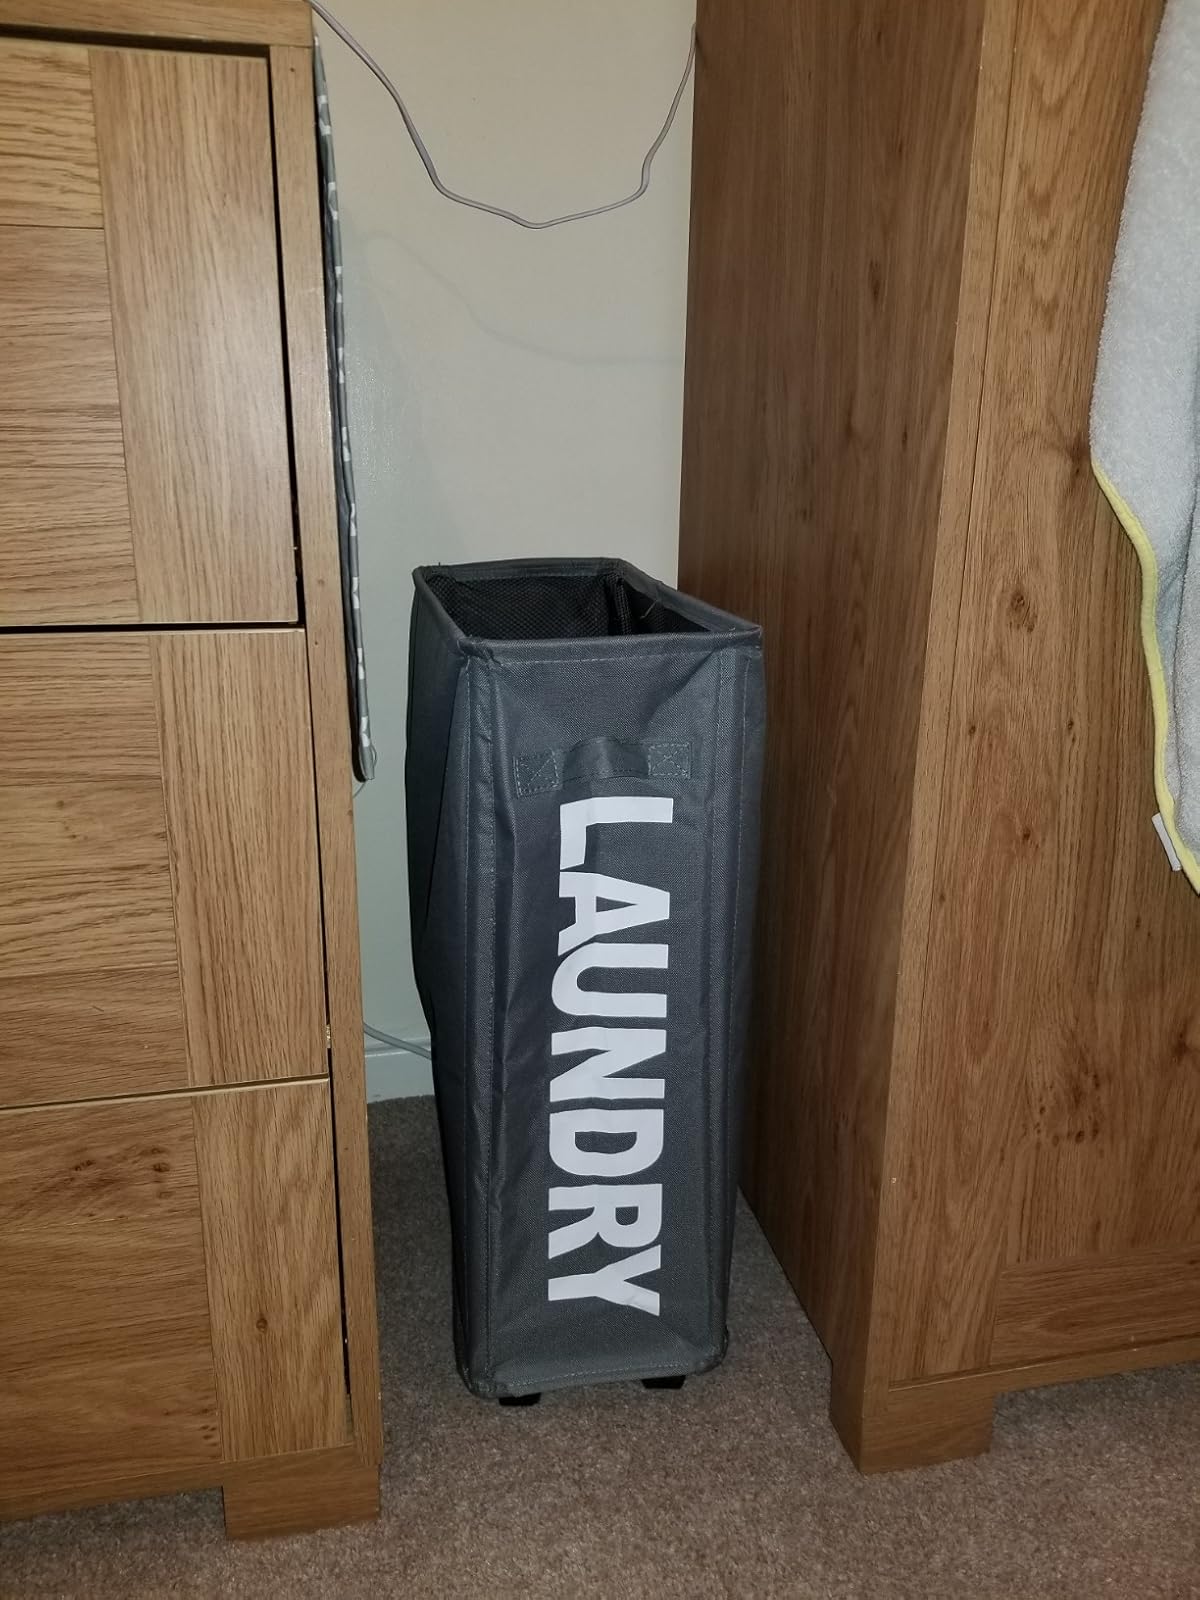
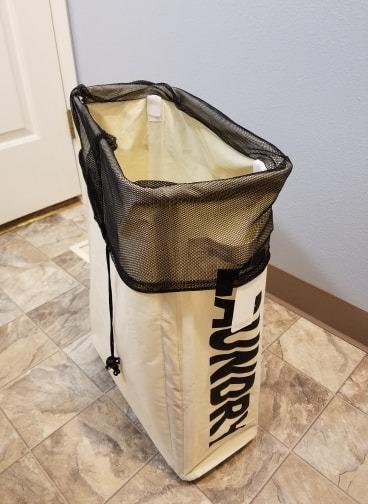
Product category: items_hamper
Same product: no